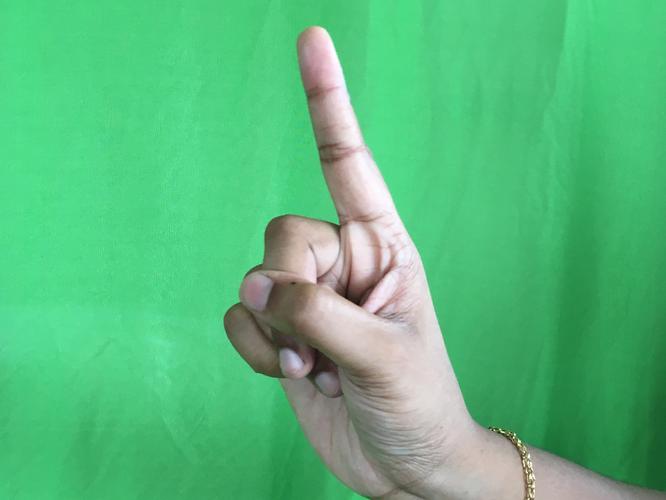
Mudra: Suchi
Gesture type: single_hand